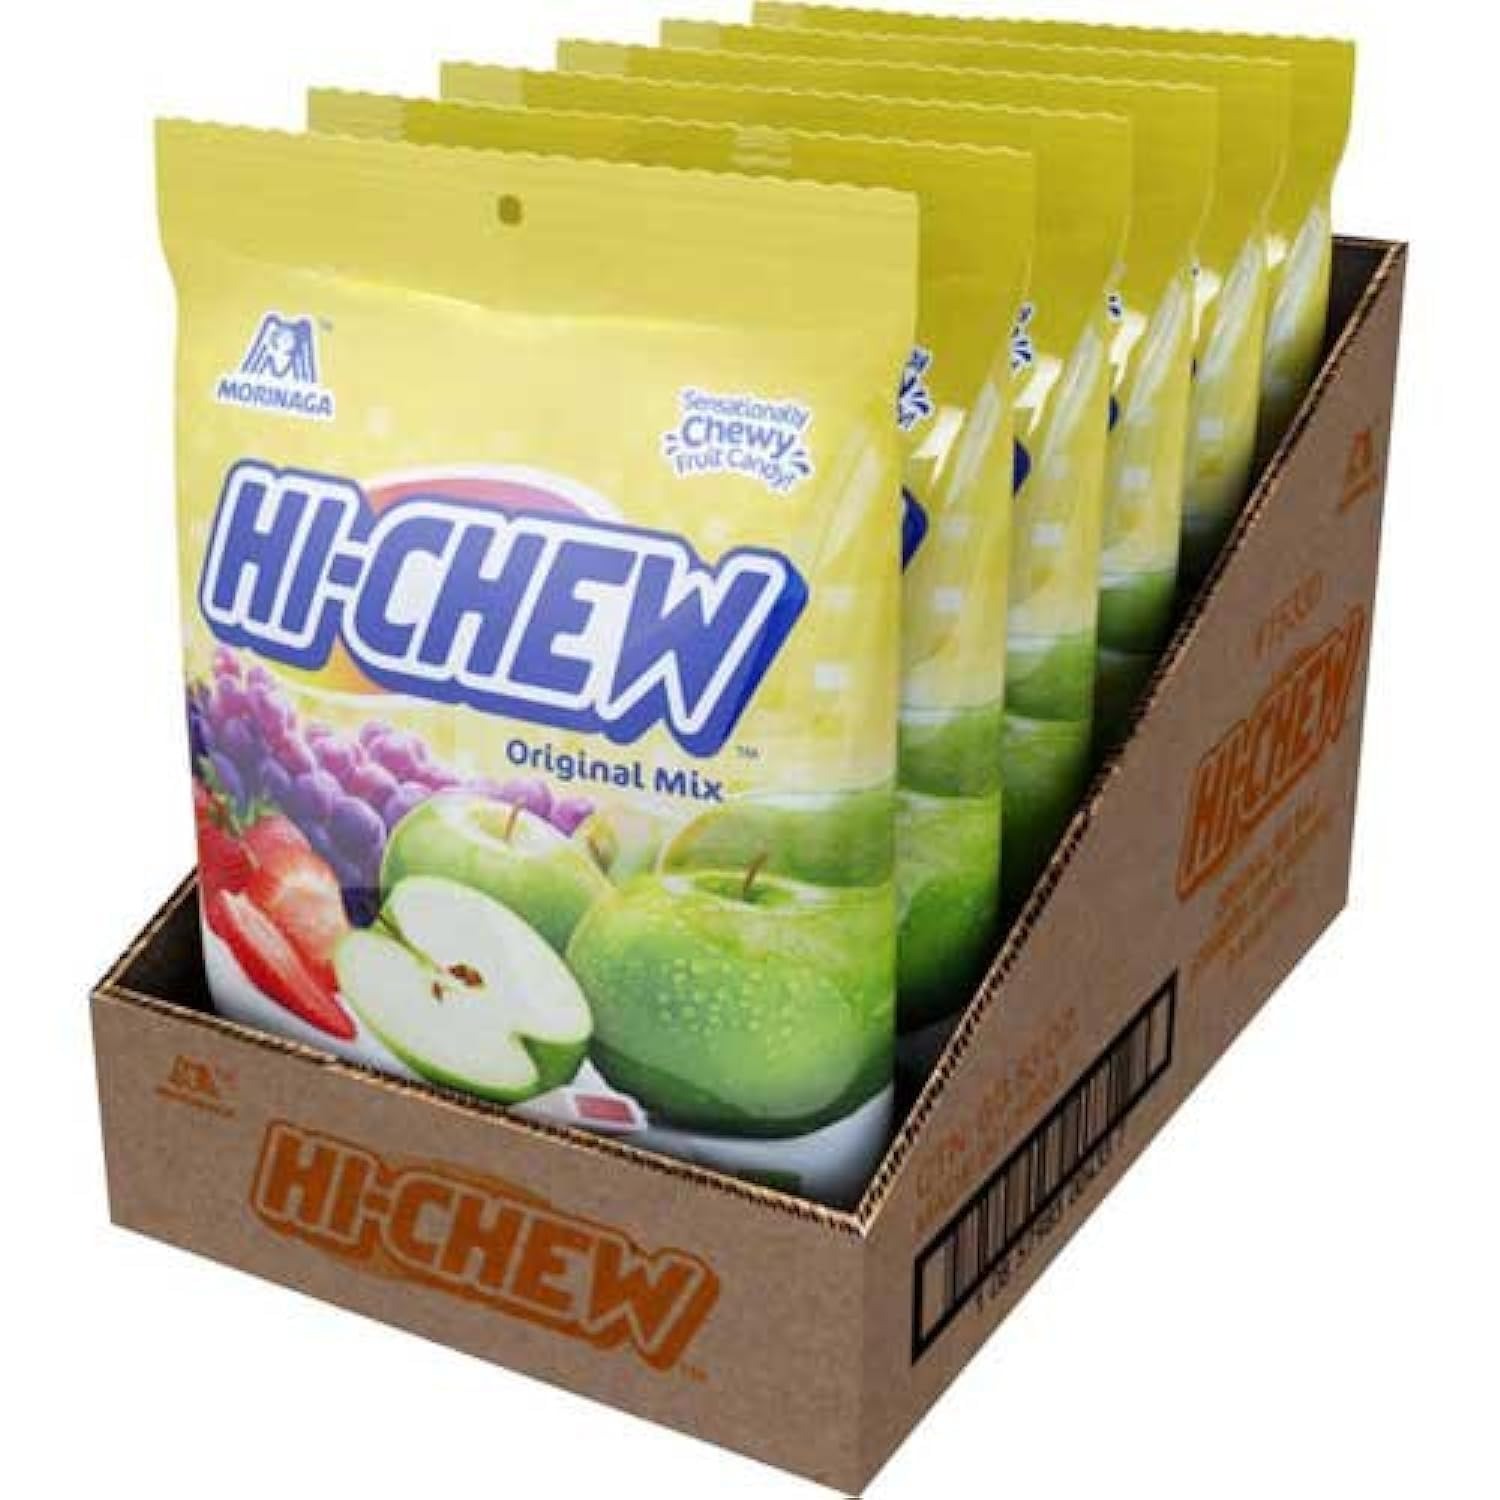
Item Name: Hi Chew Strawberry Grape and Green Apple Original Mix Candy, 3.53 Ounce Peg Bag -- 6 per case.
Bullet Point 1: Strawberry Flavored Candy: Contains Hi Chew Strawberry Grape and Green Apple Original Mix Candy
Bullet Point 2: Bag of 6 Pieces: Each 3.53 Ounce Bag Contains 6 Candy Pieces
Bullet Point 3: Made in Japan: Produced by Morinaga, a Leading Japanese Candy Brand
Bullet Point 4: Fun Fruit Flavors: Includes Strawberry, Grape and Green Apple Tartaric Acid Sweetened Candy
Bullet Point 5: Perfect for Gifts: Great Candy Gift for Birthdays, Mother's Day, Christmas and Other Special Occasions
Product Description: Hi Chew Strawberry Grape and Green Apple Original Mix Candy, 3.53 Ounce Peg Bag -- 6 per case. Strawberry, Grape and Green Apple
Value: 6.0
Unit: Count

Price: 15.27